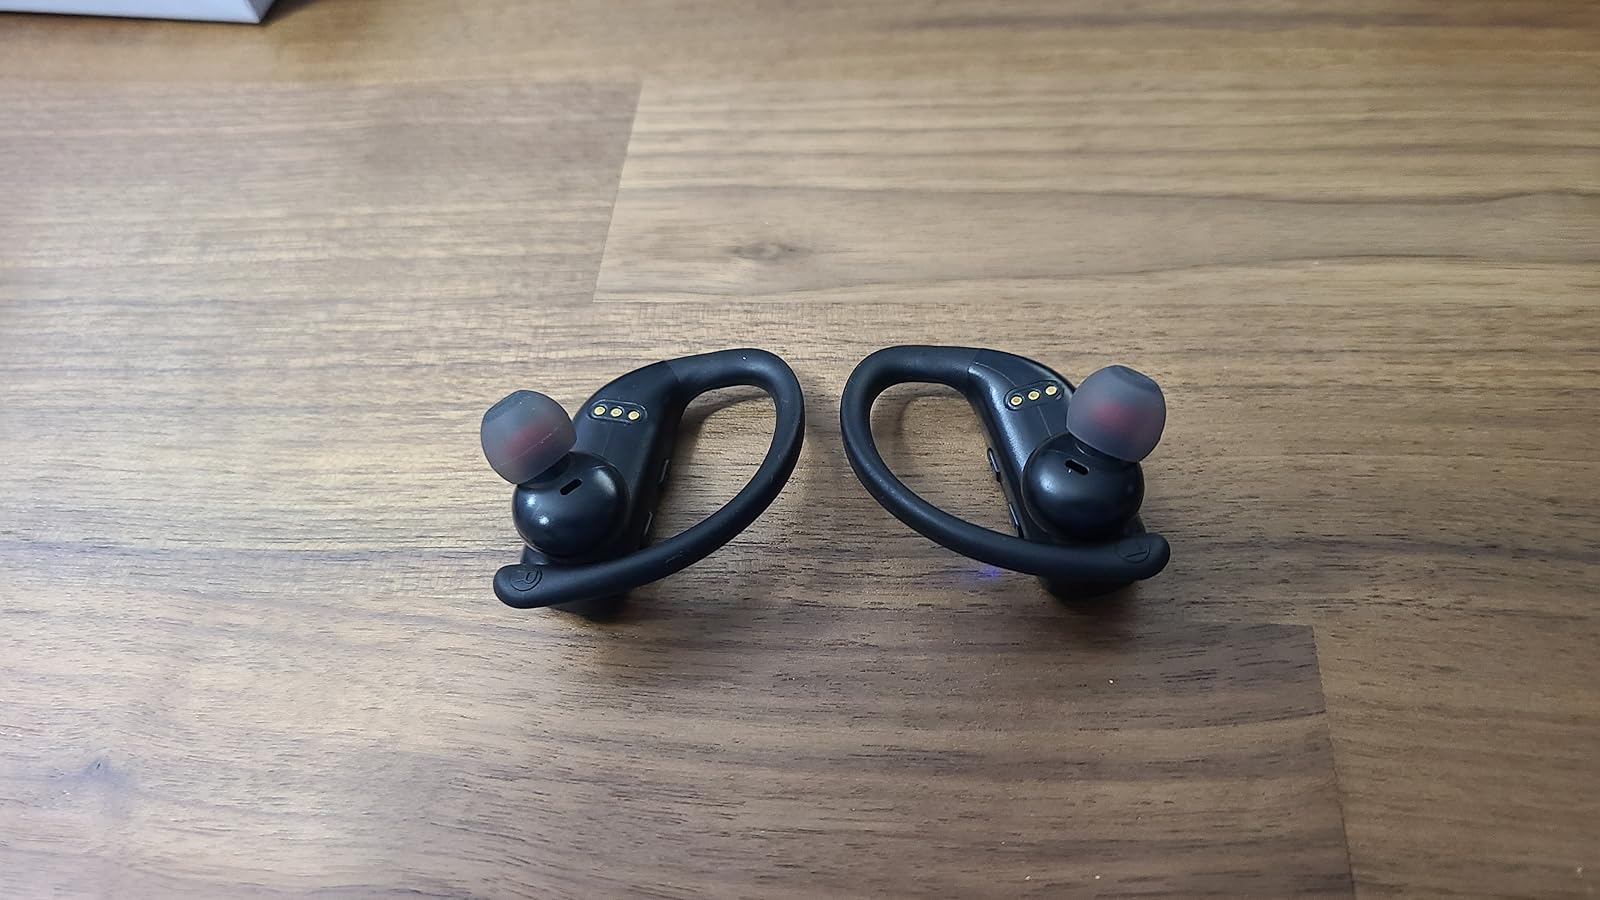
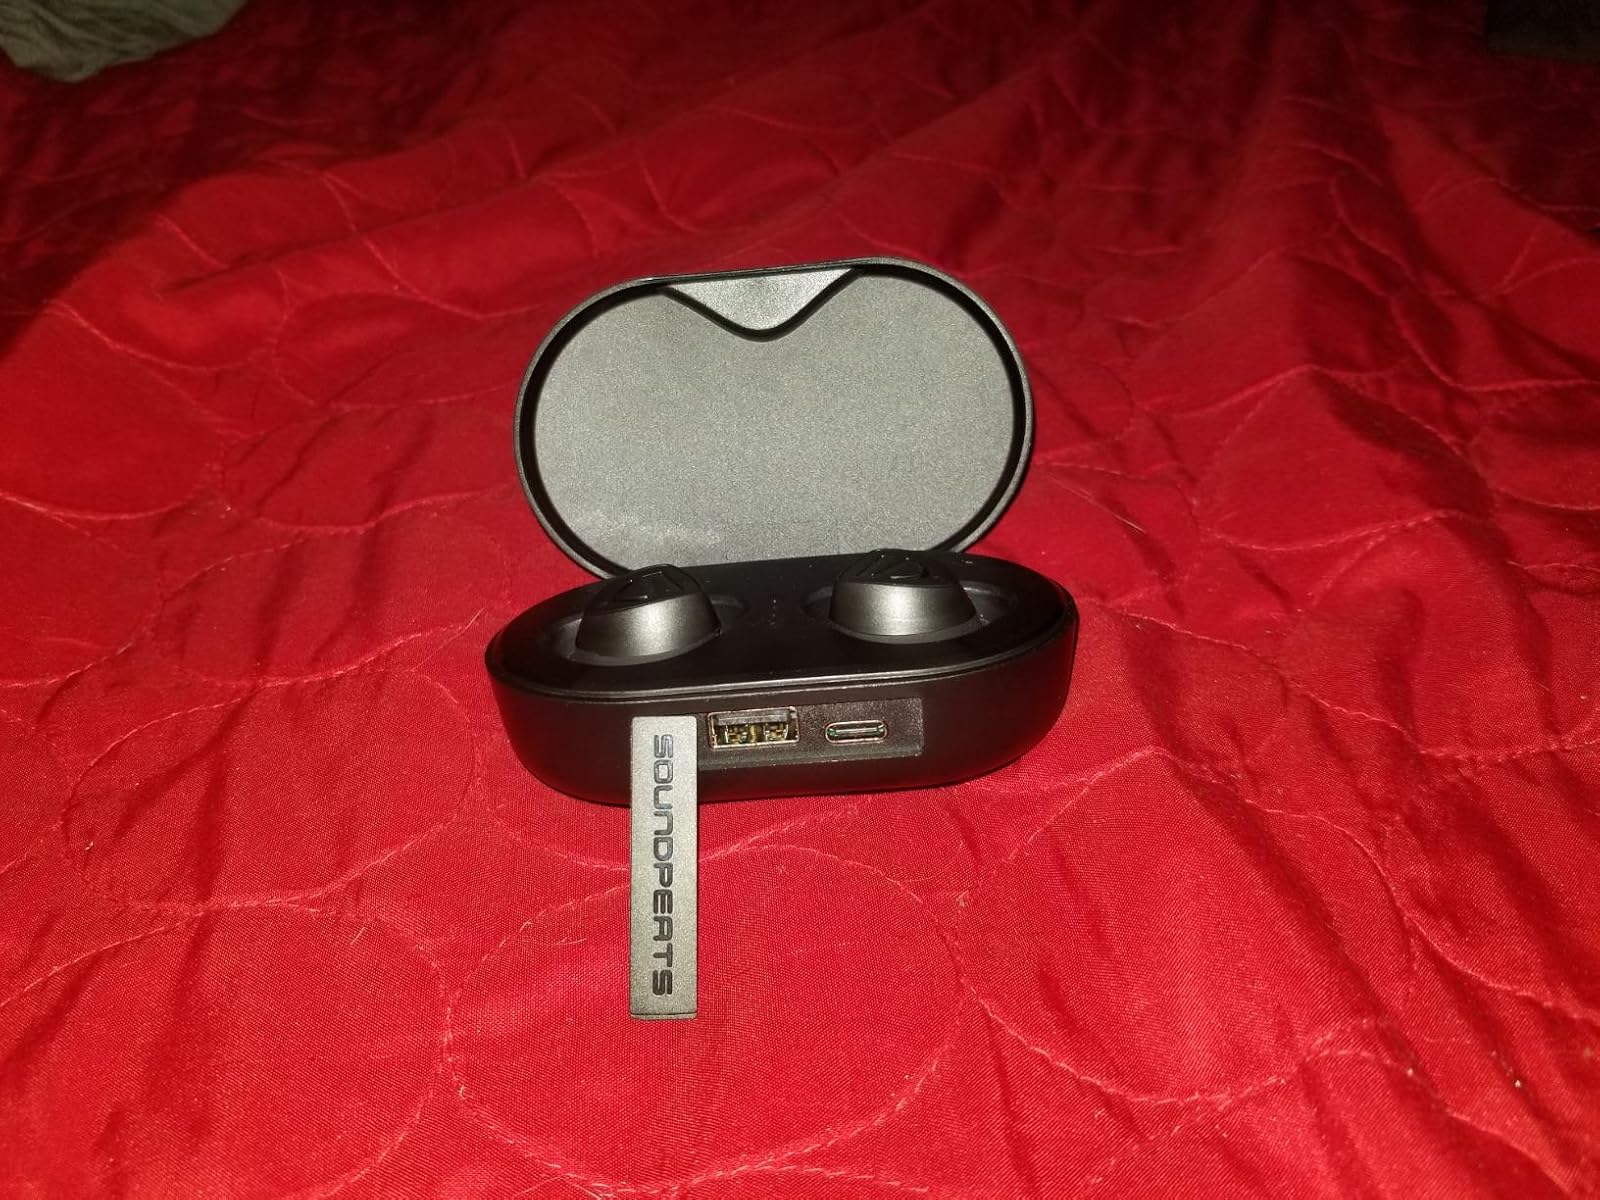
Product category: earbuds
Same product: no